Clean Monday

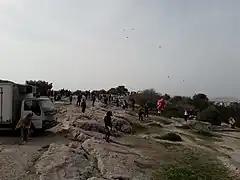
Kite-flyers on Clean Monday on Philopappos Hill, Athens, Greece

Clean Monday ("Kathara Deftera"), also known as Pure Monday, Green Monday or simply Monday of Lent is the first day of Great Lent throughout Eastern Christianity and is a moveable feast, falling on the sixth Monday before Palm Sunday which begins Holy Week, preceding Pascha Sunday (Easter).